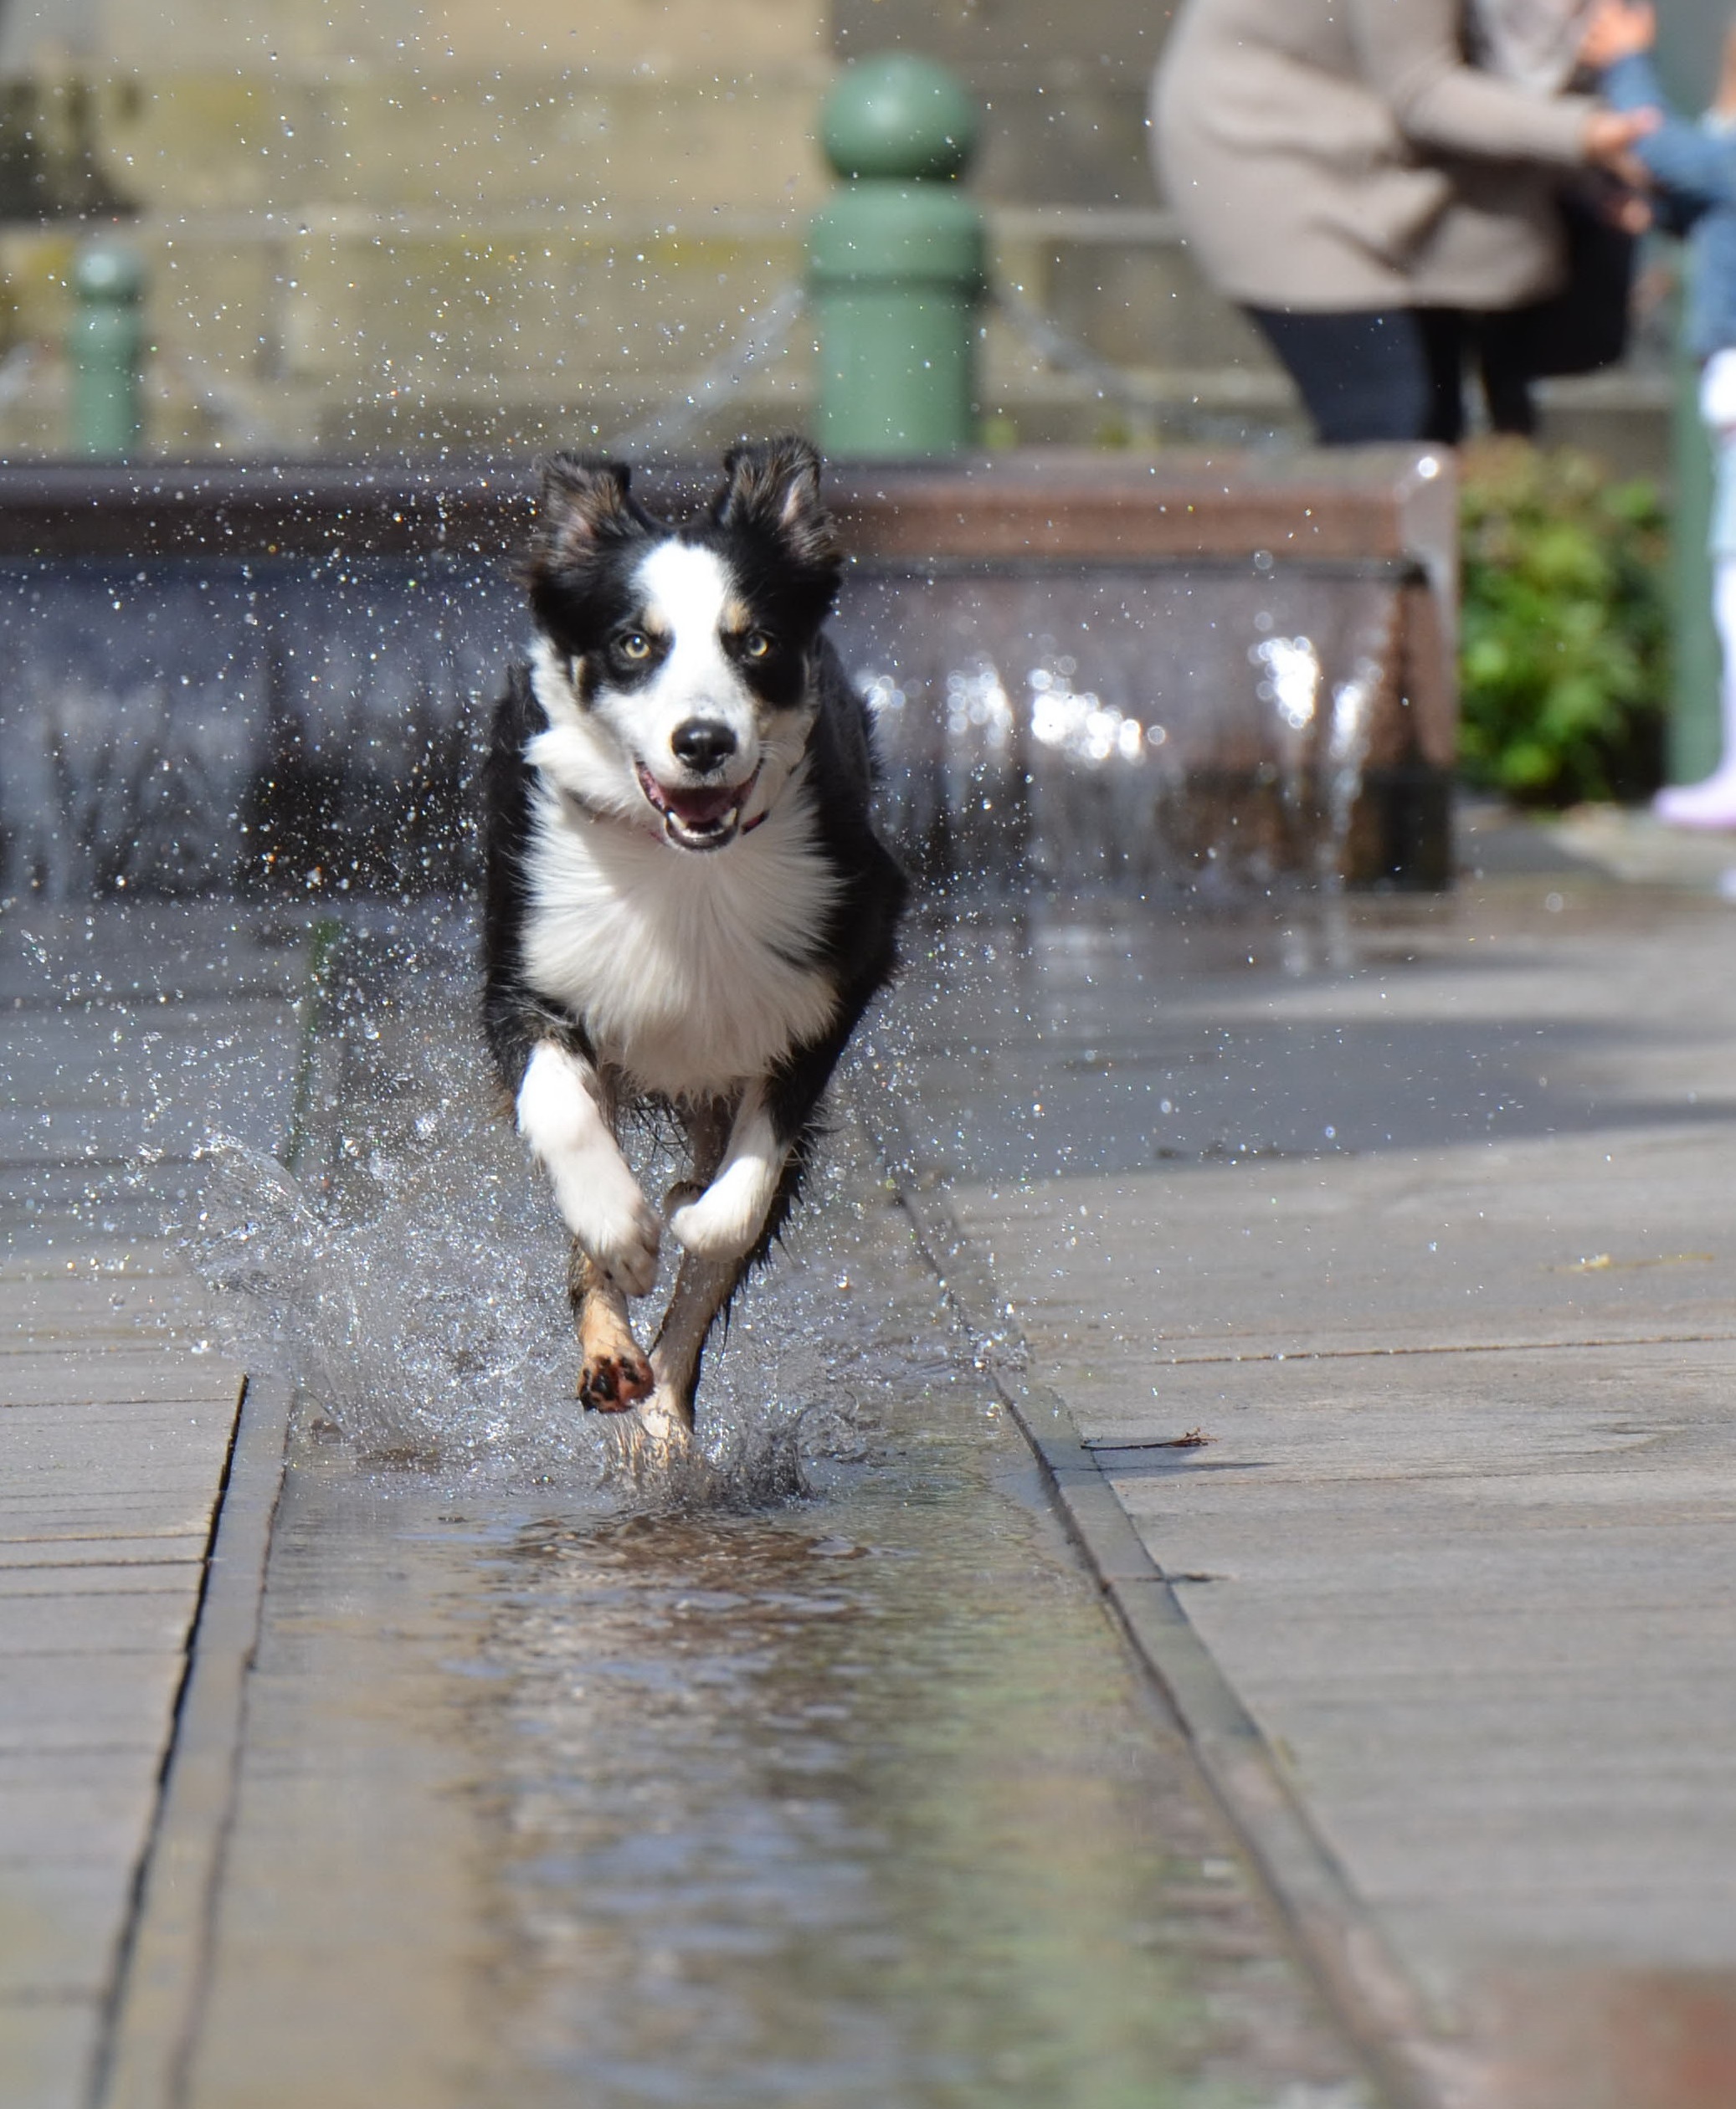
water, city, dog, mammal, old town, border collie, vertebrate, fountain, fountain city, running dog, dog like mammal, dog breed group